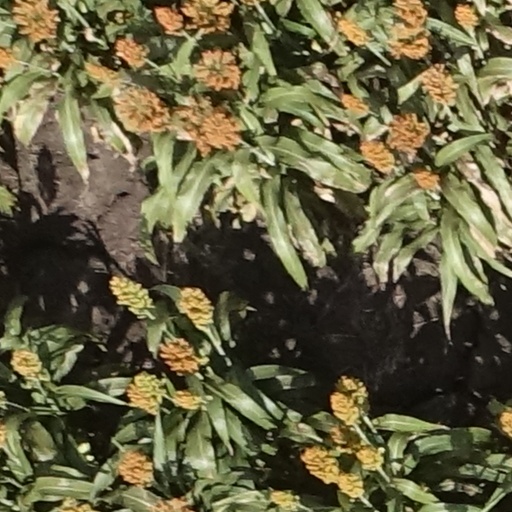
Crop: sorghum